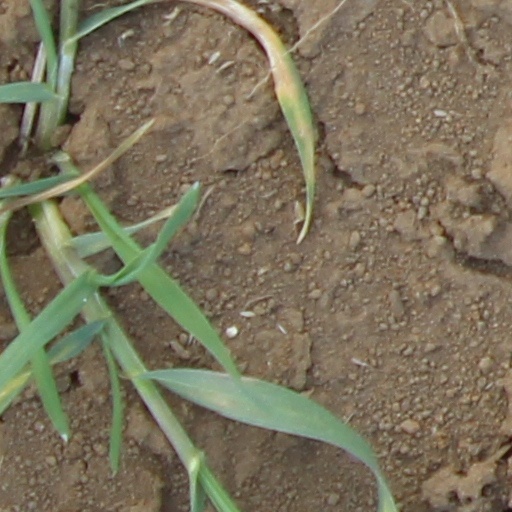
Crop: wheat